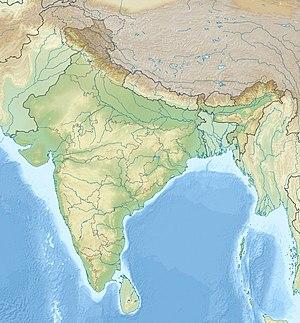
L'Anamalai Tiger Reserve, anciennement Parc national Indira Gandhi est situé dans l'État du Tamil Nadu en Inde.
Le sanctuaire faunique de Hollongapar Gibbon est une zone protégée indienne du district de Jorhat en Assam. Le sanctuaire s'étend sur 19,156 km².
La vague de chaleur de 2019 en Inde et Pakistan a débuté à la fin mai. La température la plus élevée a été mesurée à Churu, au Rajasthan, à 50,8 °C, proche du record de chaleur. Conséquence de ces températures extrêmes, le 18 juin, il y avait déjà plus de 184 personnes mortes dans le seul état du Bihar, avec de nombreux autres décès reportés dans d'autres régions du pays.
Poahat, également appelée Bompoka, est une île de l'archipel des Nicobar dans le Golfe du Bengale faisant partie du groupe des îles du centre.
La centrale de Feroze Gandhi Unchahar est une centrale thermique alimentée au charbon située dans l'État de l'Uttar Pradesh en Inde.
Le Changtang ou Changthang est un vaste plateau de haute altitude situé au Tibet septentrional et occidental. Parsemé de lacs, il s'étend depuis le Ladakh à l'ouest jusqu'à la province du Qinghai à l'est sur une distance d'environ 1 600 kilomètres. Il fait entièrement partie du plateau tibétain et est principalement habitée aujourd'hui par les nomades Changpas exercant une pression importante sur l'écosystème. Les deux principales zones urbaines sont le bourg de Rudok, siège du xian de Rutog et le Comté de Domar, siège du xian de Shuanghu.